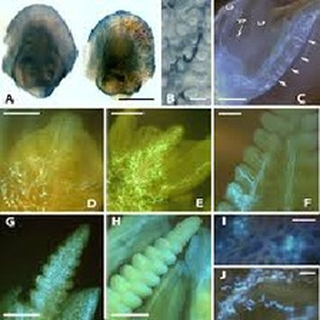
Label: wheat_smut